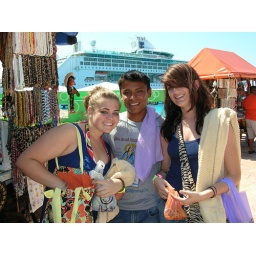
girls buying stuff from boy in Cozumel